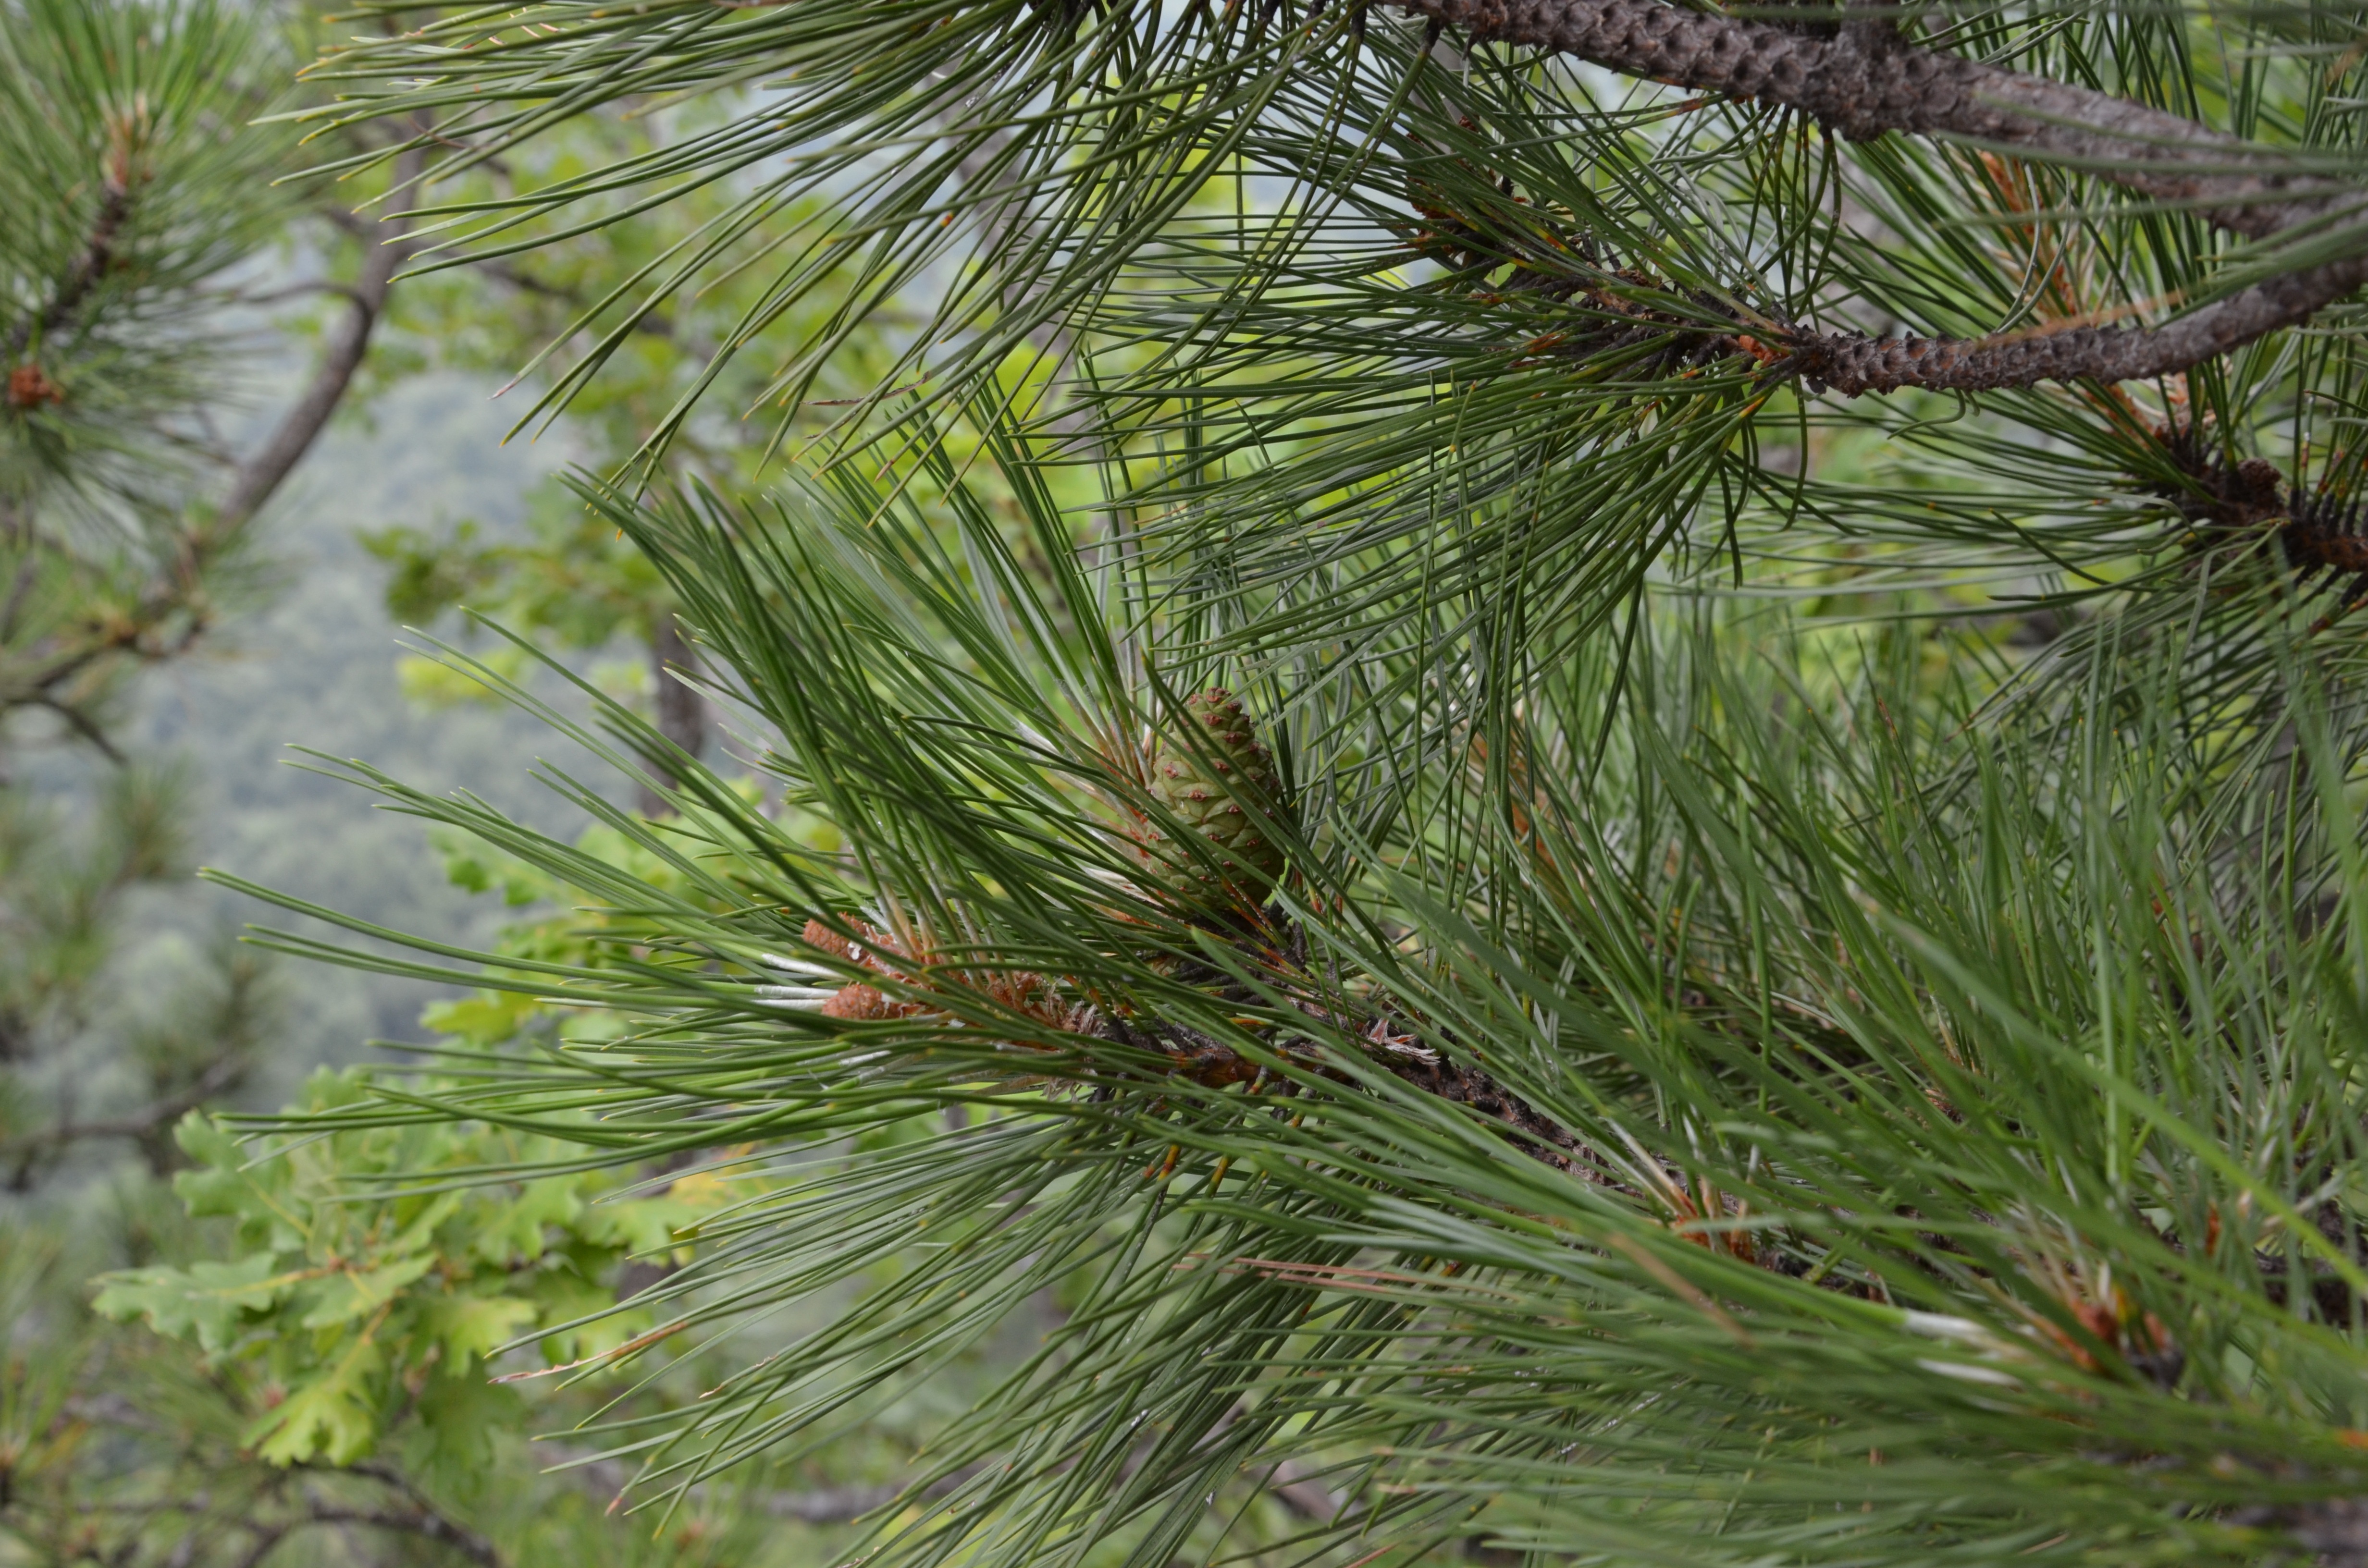
tree, nature, forest, branch, plant, flower, pine, green, pine needle, evergreen, botany, fir, twig, conifer, spruce, needles, larch, ecosystem, casuarina, pine family, grass family, woody plant, temperate coniferous forest, land plant, arecales, branch tree, conifer fir